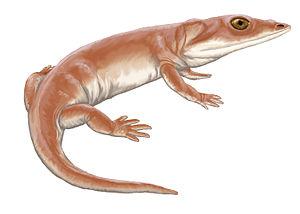
Les Stereospondyli forment un sous-ordre éteint d’amphibiens temnospondyles.
Les Lapillopsidae forment une famille éteinte de petits amphibiens stéréospondyles basaux.
Lapillopsis est un genre éteint de petits amphibiens stéréospondyles basaux, appartenant à la famille, également éteinte, des Lapillopsidae.